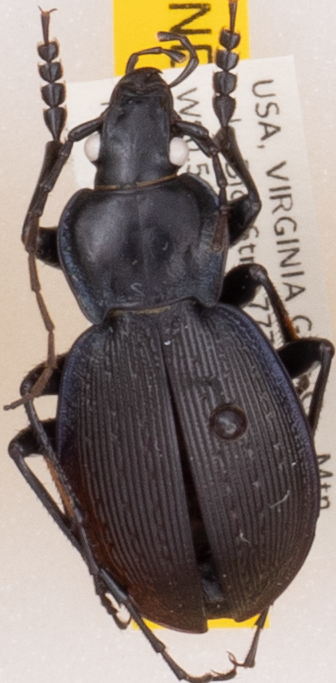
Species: Carabus goryi
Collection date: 2022-07-12
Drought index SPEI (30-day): -0.348
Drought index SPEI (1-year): -0.9
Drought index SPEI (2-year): -0.39